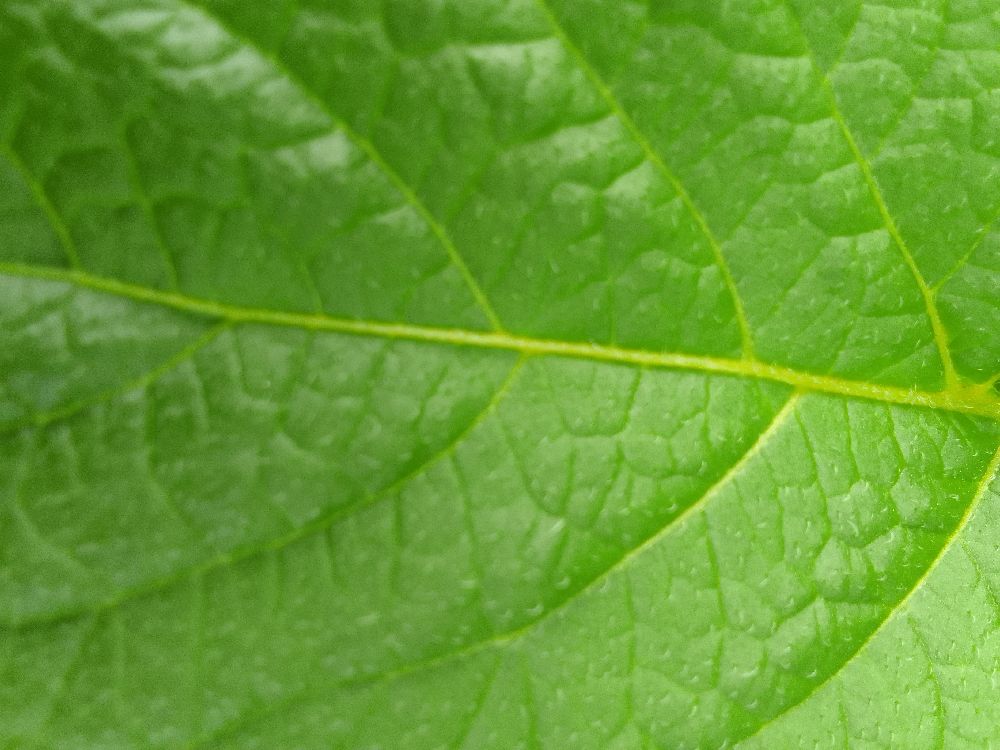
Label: Healthy